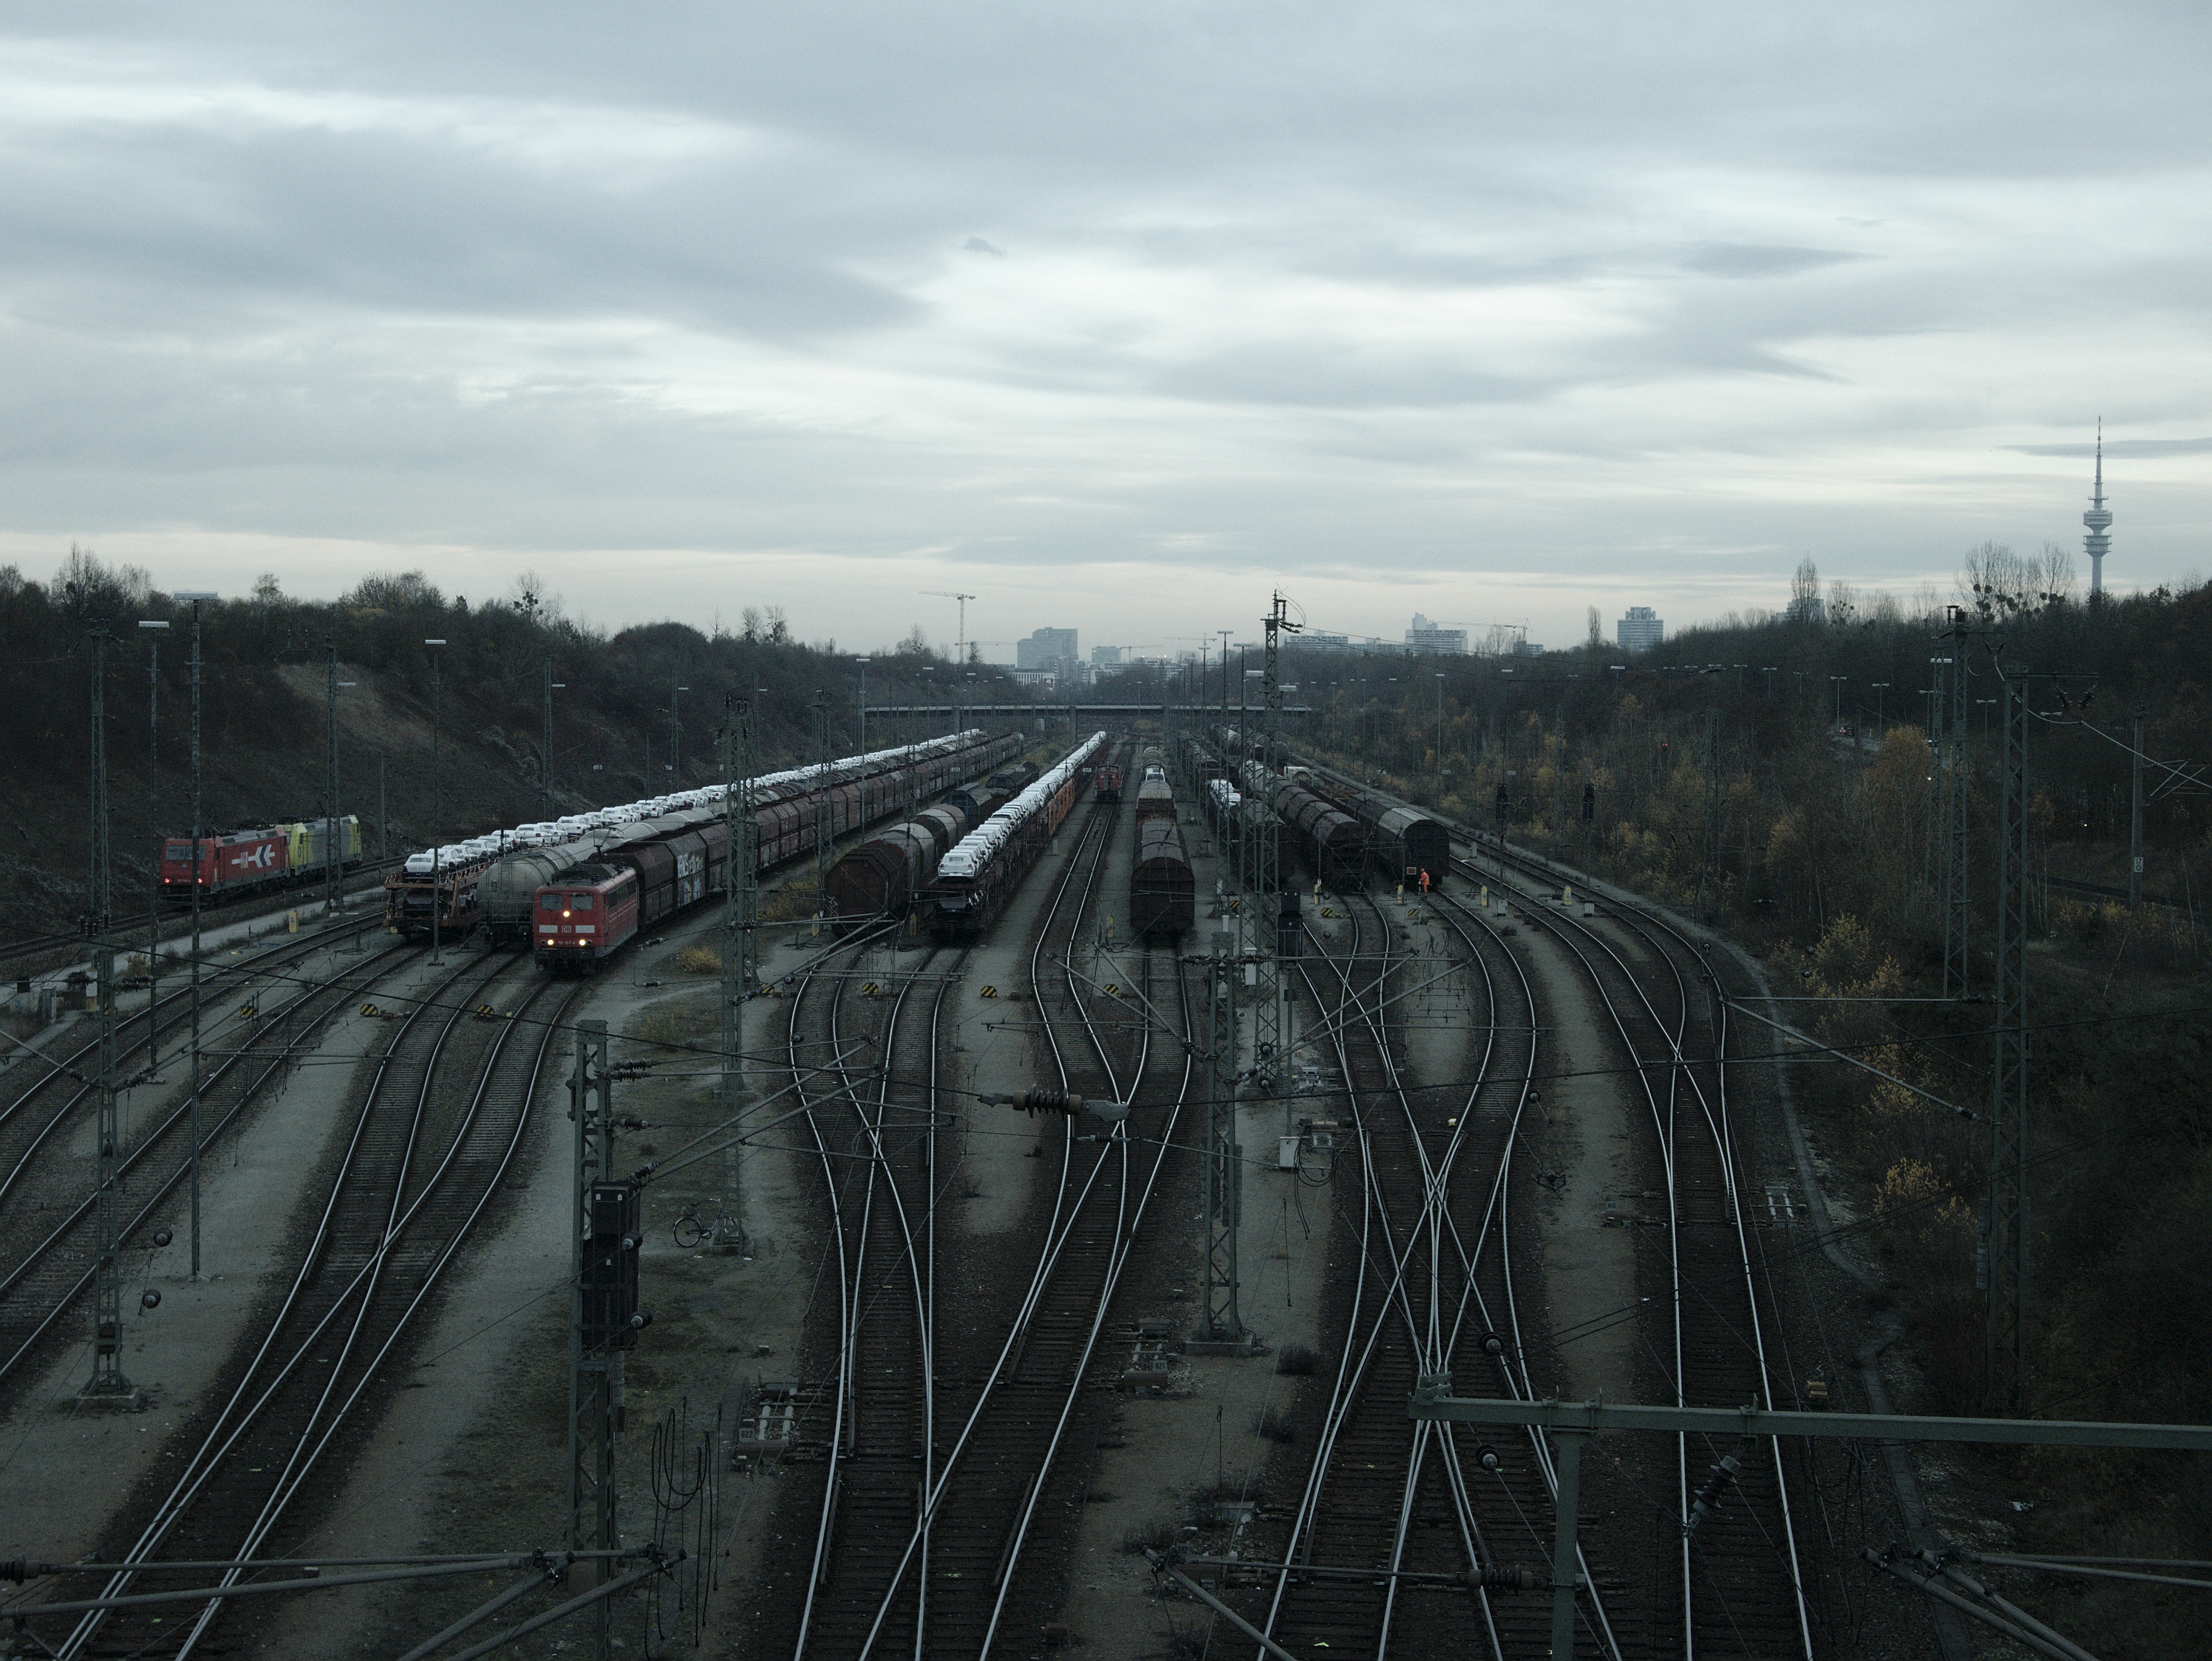
track, railway, railroad, road, highway, rail, train, transportation, transport, line, vehicle, industrial, freight, stadium, switch, infrastructure, cargo, germany, carriage, race track, area, yard, rail transport, logistics, trading, atmosphere of earth, switchyard